Ryan Dorsey

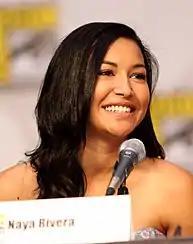
Naya Rivera in 2010; Dorsey and Rivera were married between 2014 and 2018.

Dorsey met actress Naya Rivera in 2010, and they briefly dated before splitting because, as Dorsey's father described it, Dorsey was "a playboy." Rivera revealed in a 2016 memoir that she had an abortion in 2010, shortly after splitting from Dorsey, due to the fact that her career was taking off with her successful role on "Glee".